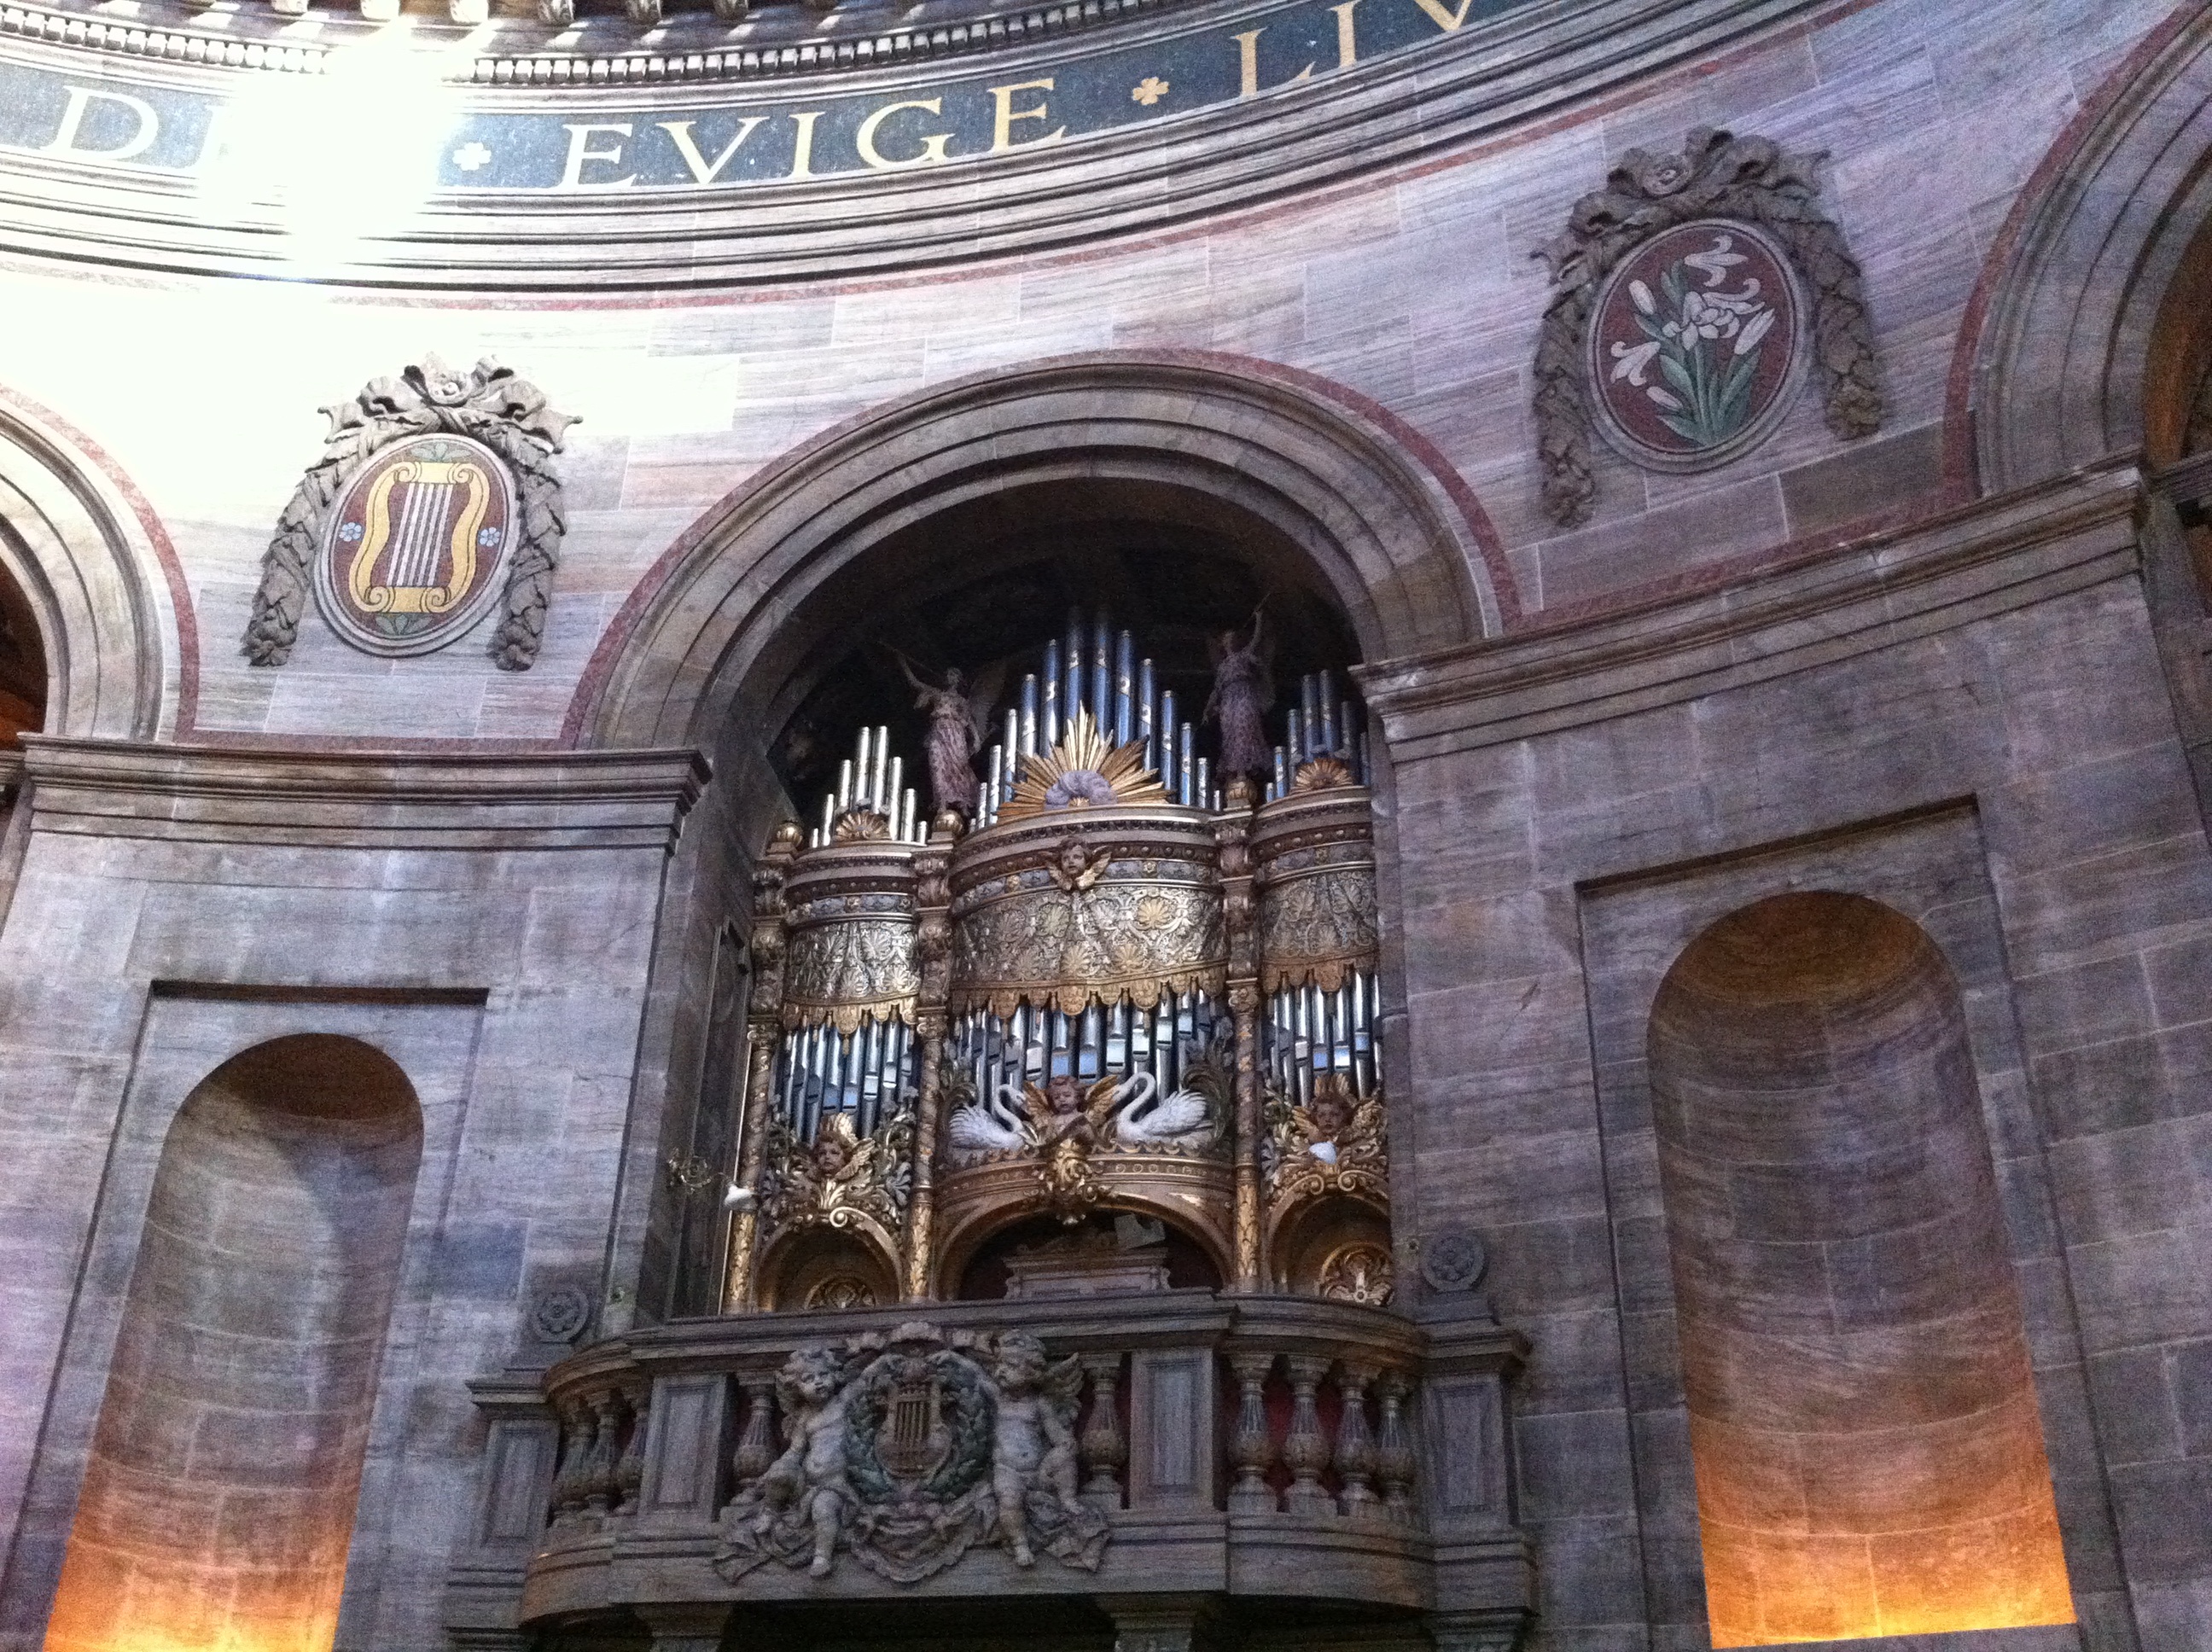
architecture, building, arch, facade, church, cathedral, chapel, place of worship, baptistery, synagogue, basilica, church organ, ancient history, the marble church, byzantine architecture